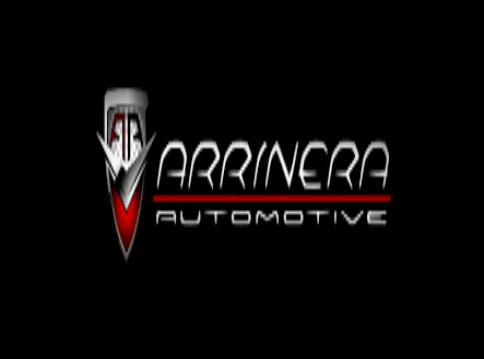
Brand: arrinera
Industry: Transportation